Bowline

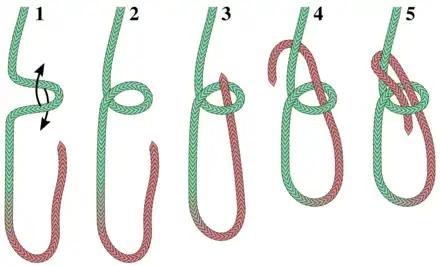
Tying a bowline

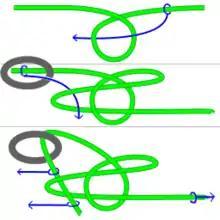
Lightning method, tied on a ring. Pull per the blue arrows.

A mnemonic used to teach the tying of the bowline is to imagine the working end of the rope as a rabbit.